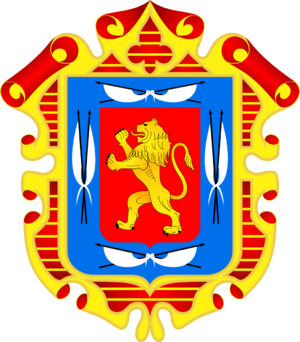
Chachapoyas est une ville du nord du Pérou, capitale de la région Amazonas, située près du Río Utcubamba. Elle est le siège du diocèse de Chachapoyas avec sa cathédrale Saint-Jean-Baptiste.